Genevieve McDonald

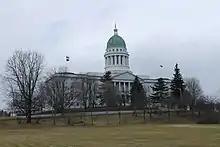
The Maine State Capitol

McDonald says she was inspired to run for the House after completing a Washington, D.C. travel course at the University of Maine., and also credits her tenure on the LAC with first introducing her to state-level advocacy. She announced her candidacy for Maine House District #134 in February 2018, filling a seat vacated by Walter Kumiega, who had termed out and approached her about running in his place. District #134 represents Maine's largest lobster ports and consists of waterfront towns and islands.